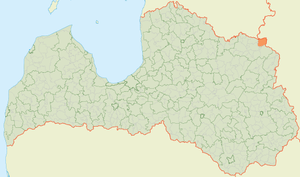
Pededzes pagasts
Pededzes pagasts' placering i Letland
Pededzes pagasts er en territorial enhed i Alūksnes novads i Letland. Pagasten havde 838 indbyggere i 2010 og 710 indbyggere i 2016 og omfatter et areal på 142,01 kvadratkilometer. Hovedbyen i pagasten er Pededze.